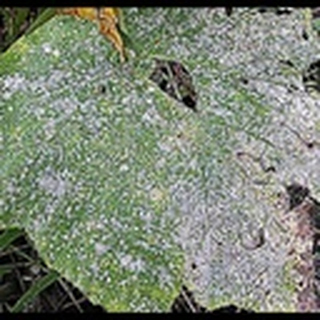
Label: cotton_powdery_mildew